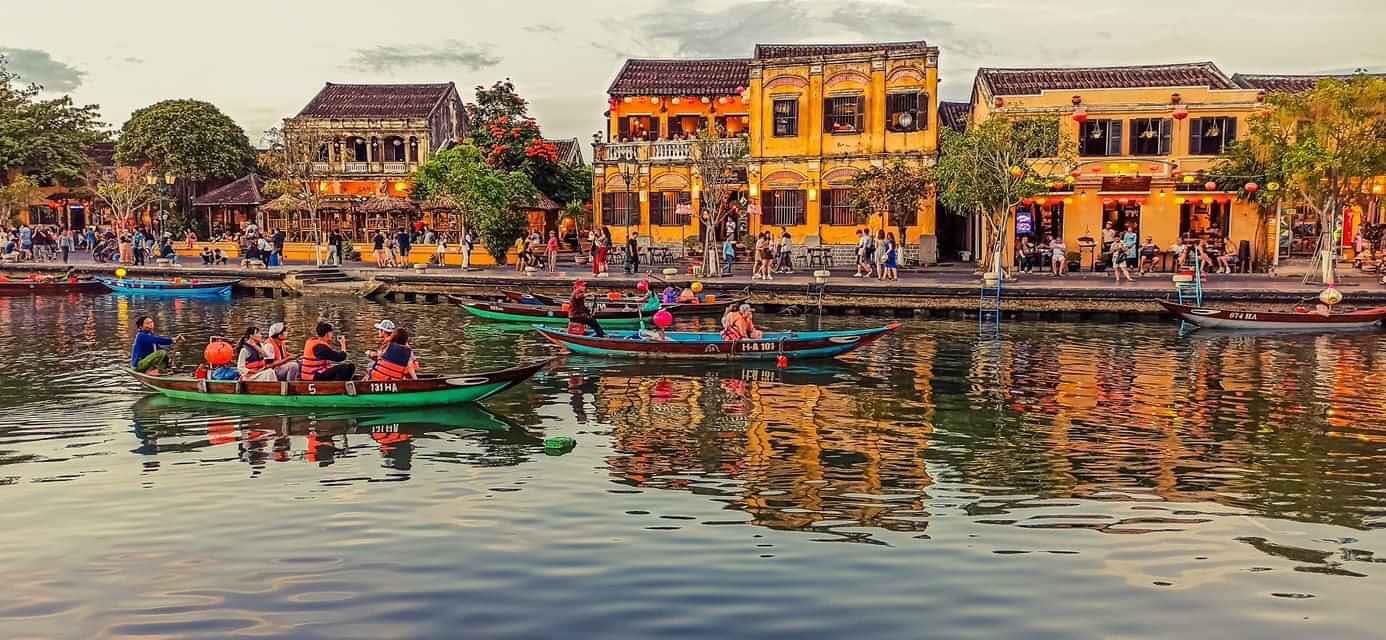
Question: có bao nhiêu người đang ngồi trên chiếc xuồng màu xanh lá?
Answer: sáu người